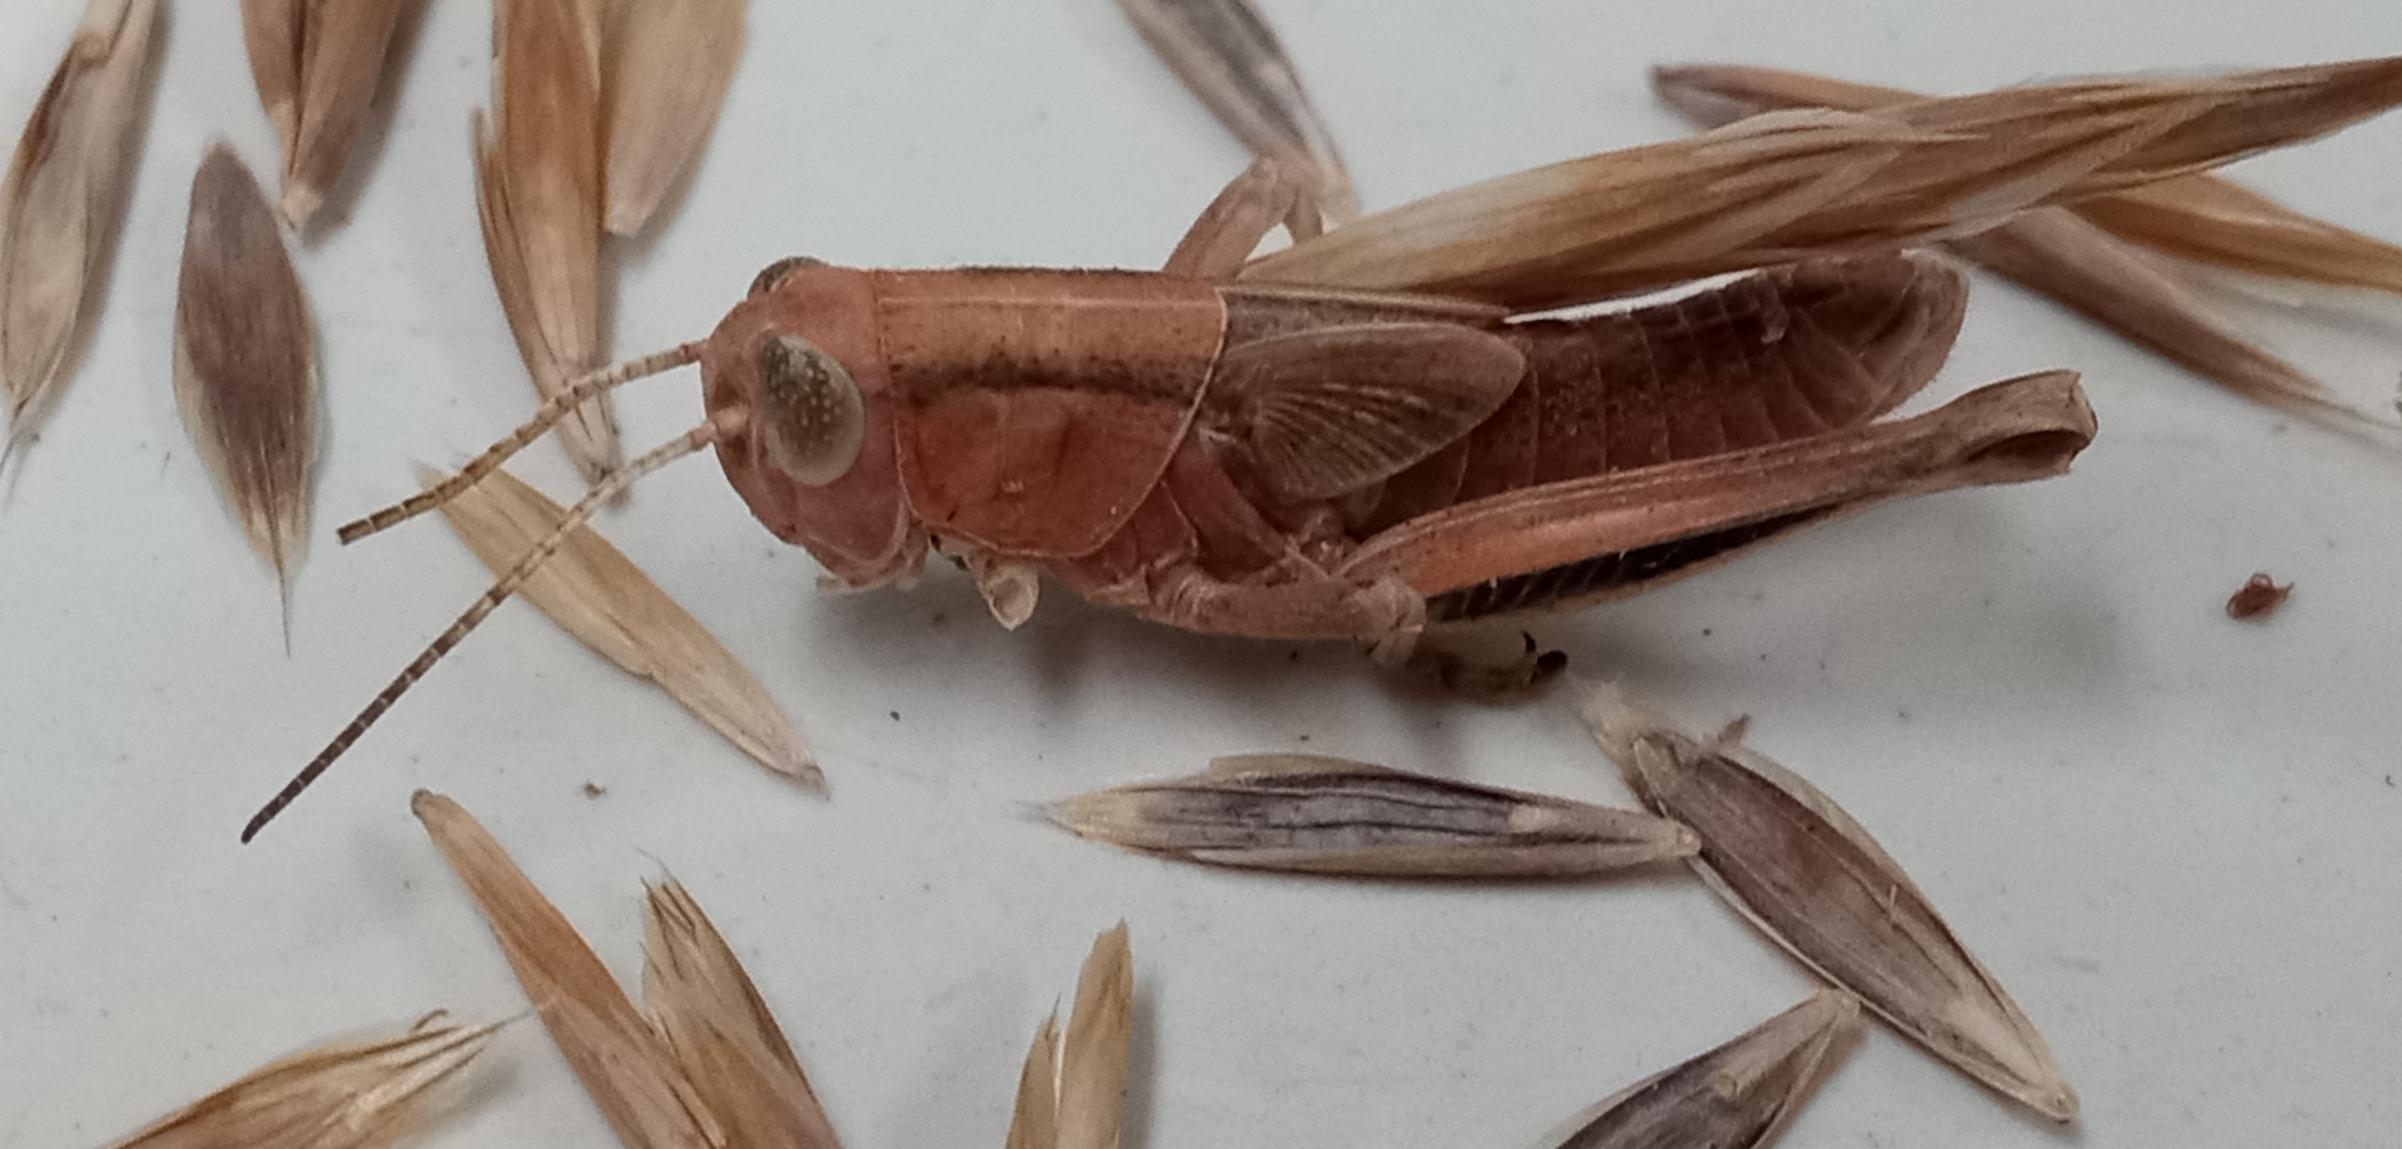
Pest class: occasional_pest